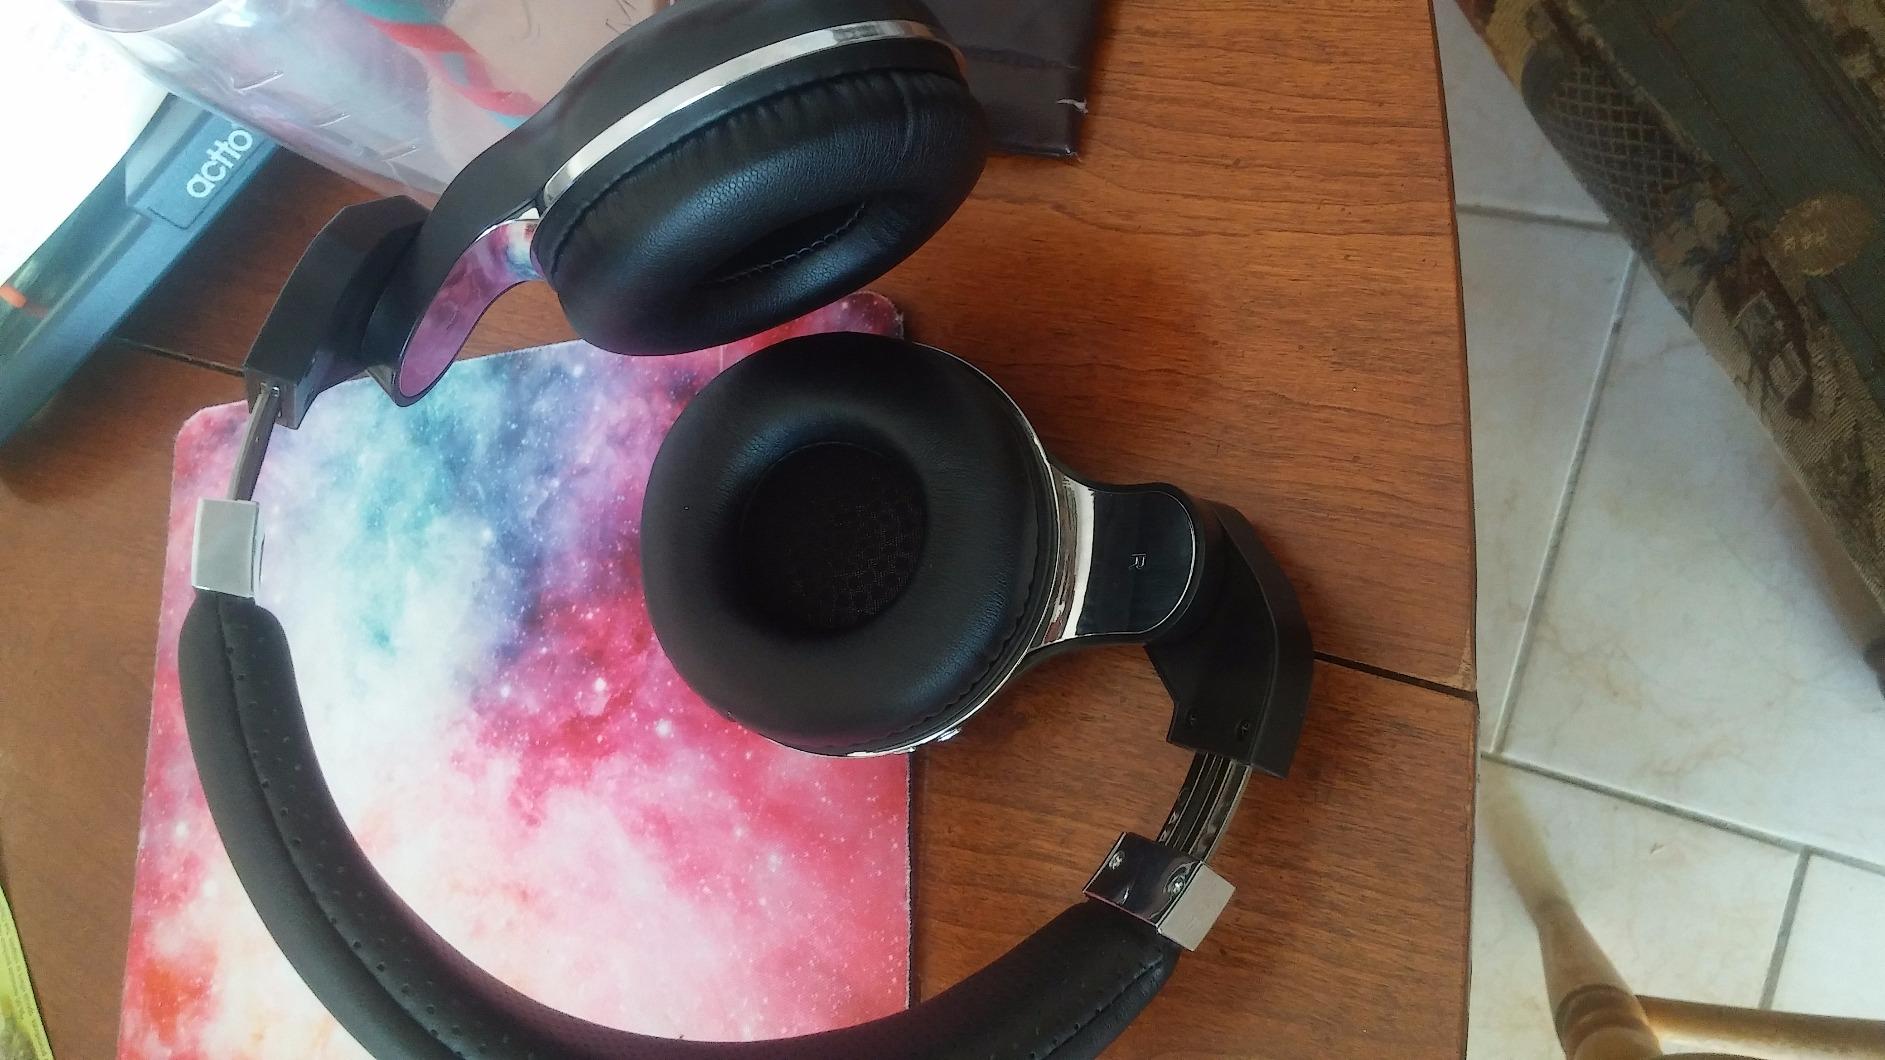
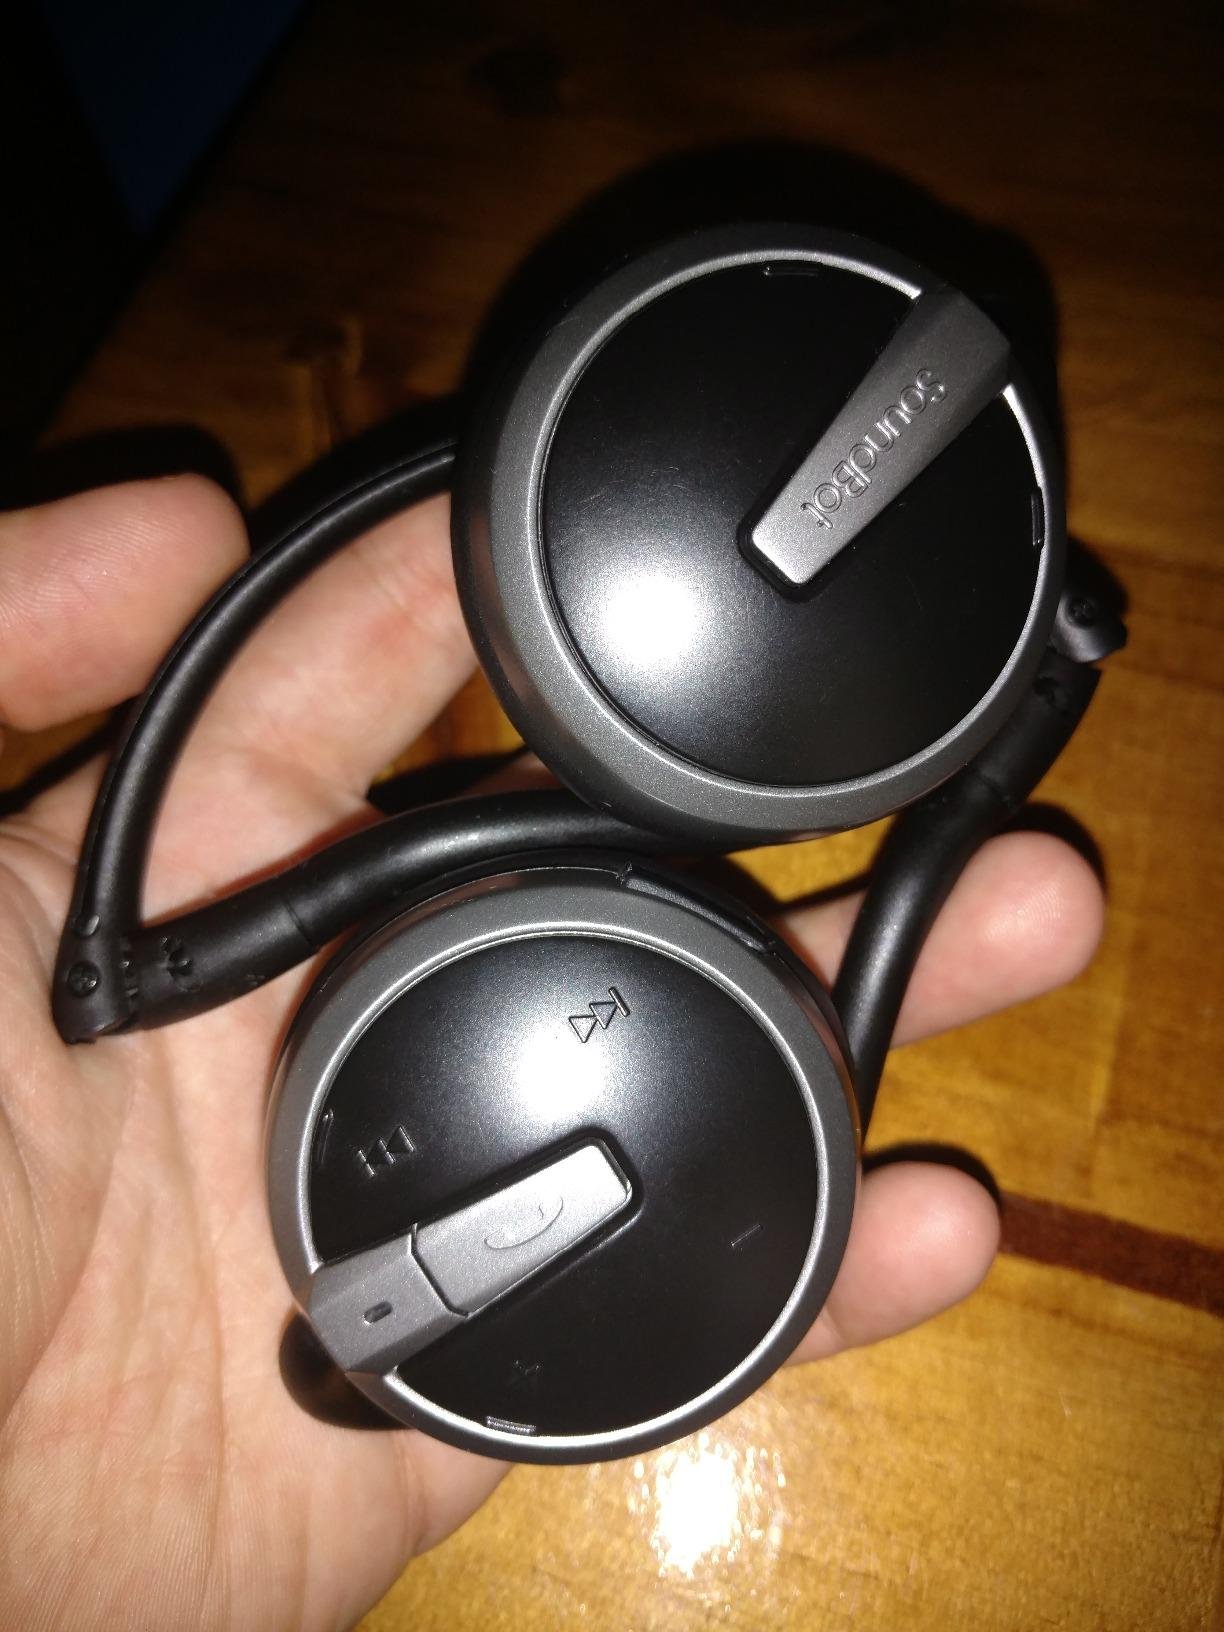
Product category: headphones
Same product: no